Bakonya

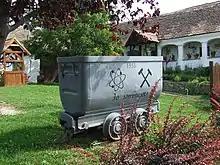
Uranium mining monument in Bakonya.

The area is rich in minerals compared to other parts of Hungary, and uranium ore was discovered in sandstone deposits near Bakonya, with production beginning in the mid-1950s. The uranium was of low grade, but production was subsidized by the government until 1989, when the mine closed following the collapse of the Soviet Union, the primary consumer of the ore, rendering the operation no longer economically viable.